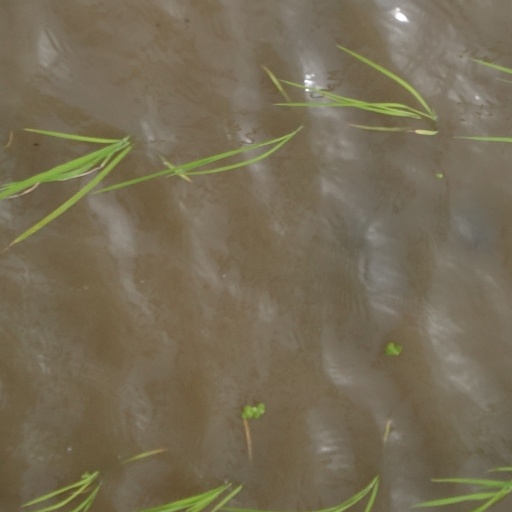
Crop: rice